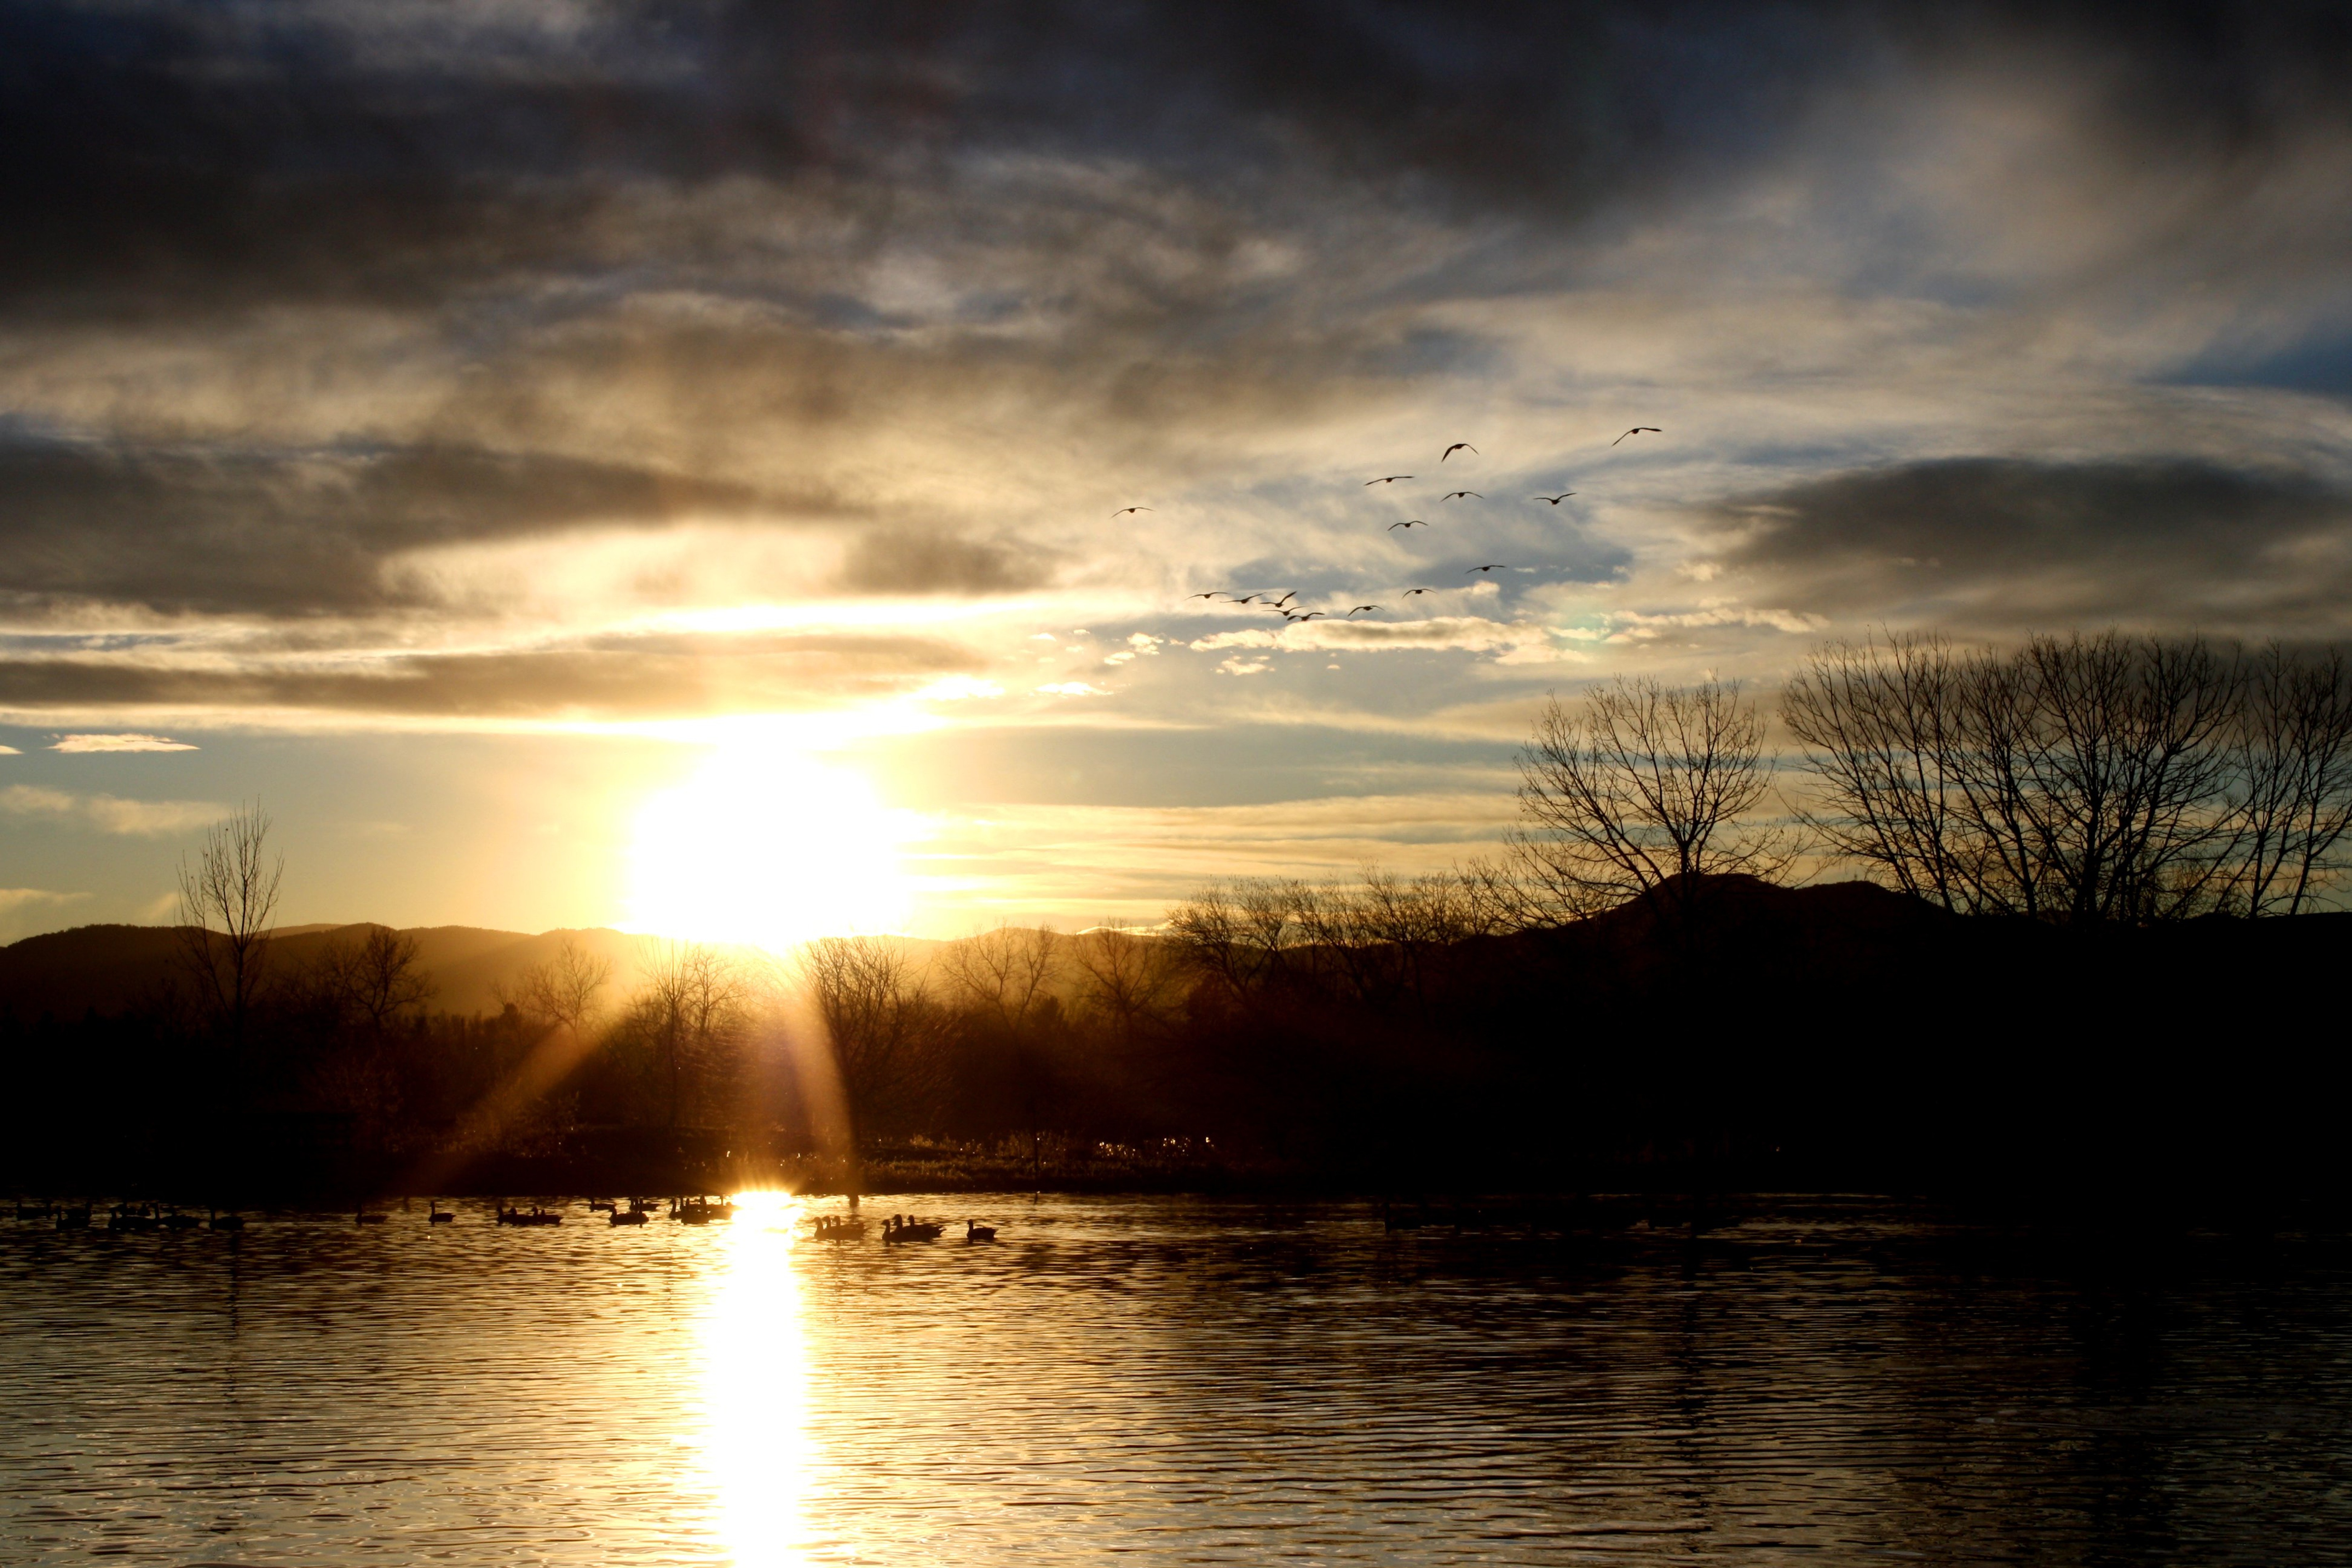
sea, water, nature, forest, horizon, light, cloud, sky, sun, sunrise, sunset, sunlight, morning, lake, dawn, river, dusk, evening, golden, reflection, peaceful, calm, body of water, trees, clouds, gold, lovely, beautiful, atmospheric phenomenon